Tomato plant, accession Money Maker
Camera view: horizontal (90 deg, fisheye); turntable rotation: 150 degrees
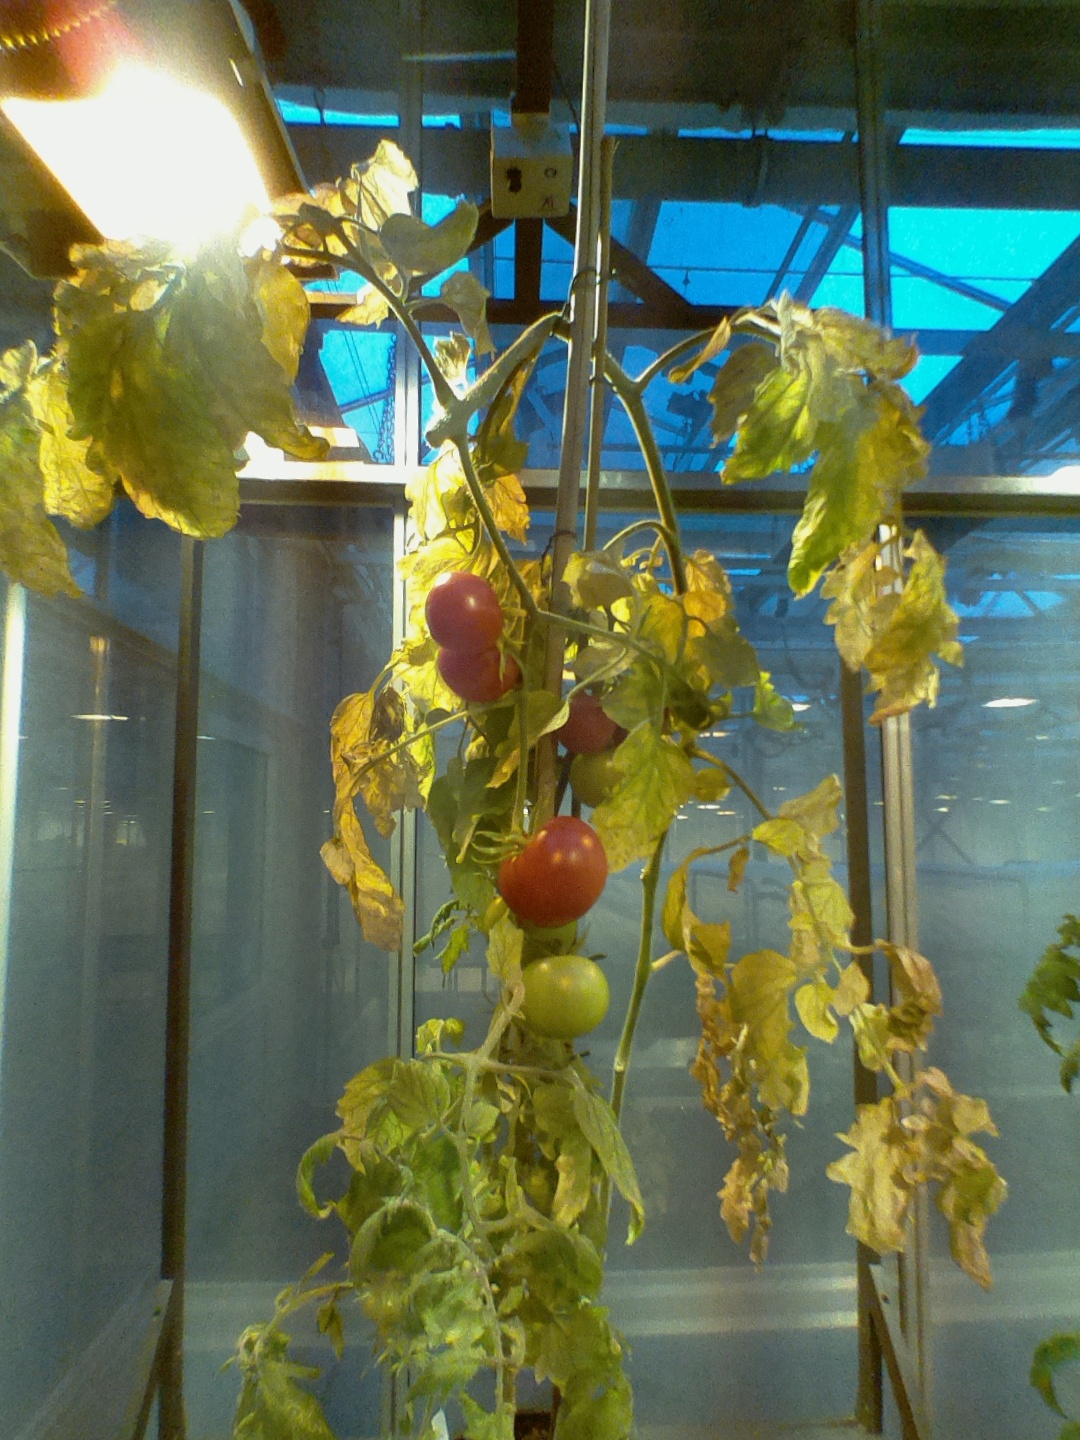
BBCH growth stage 86: 60%-70% of fruits show typical fully ripe color